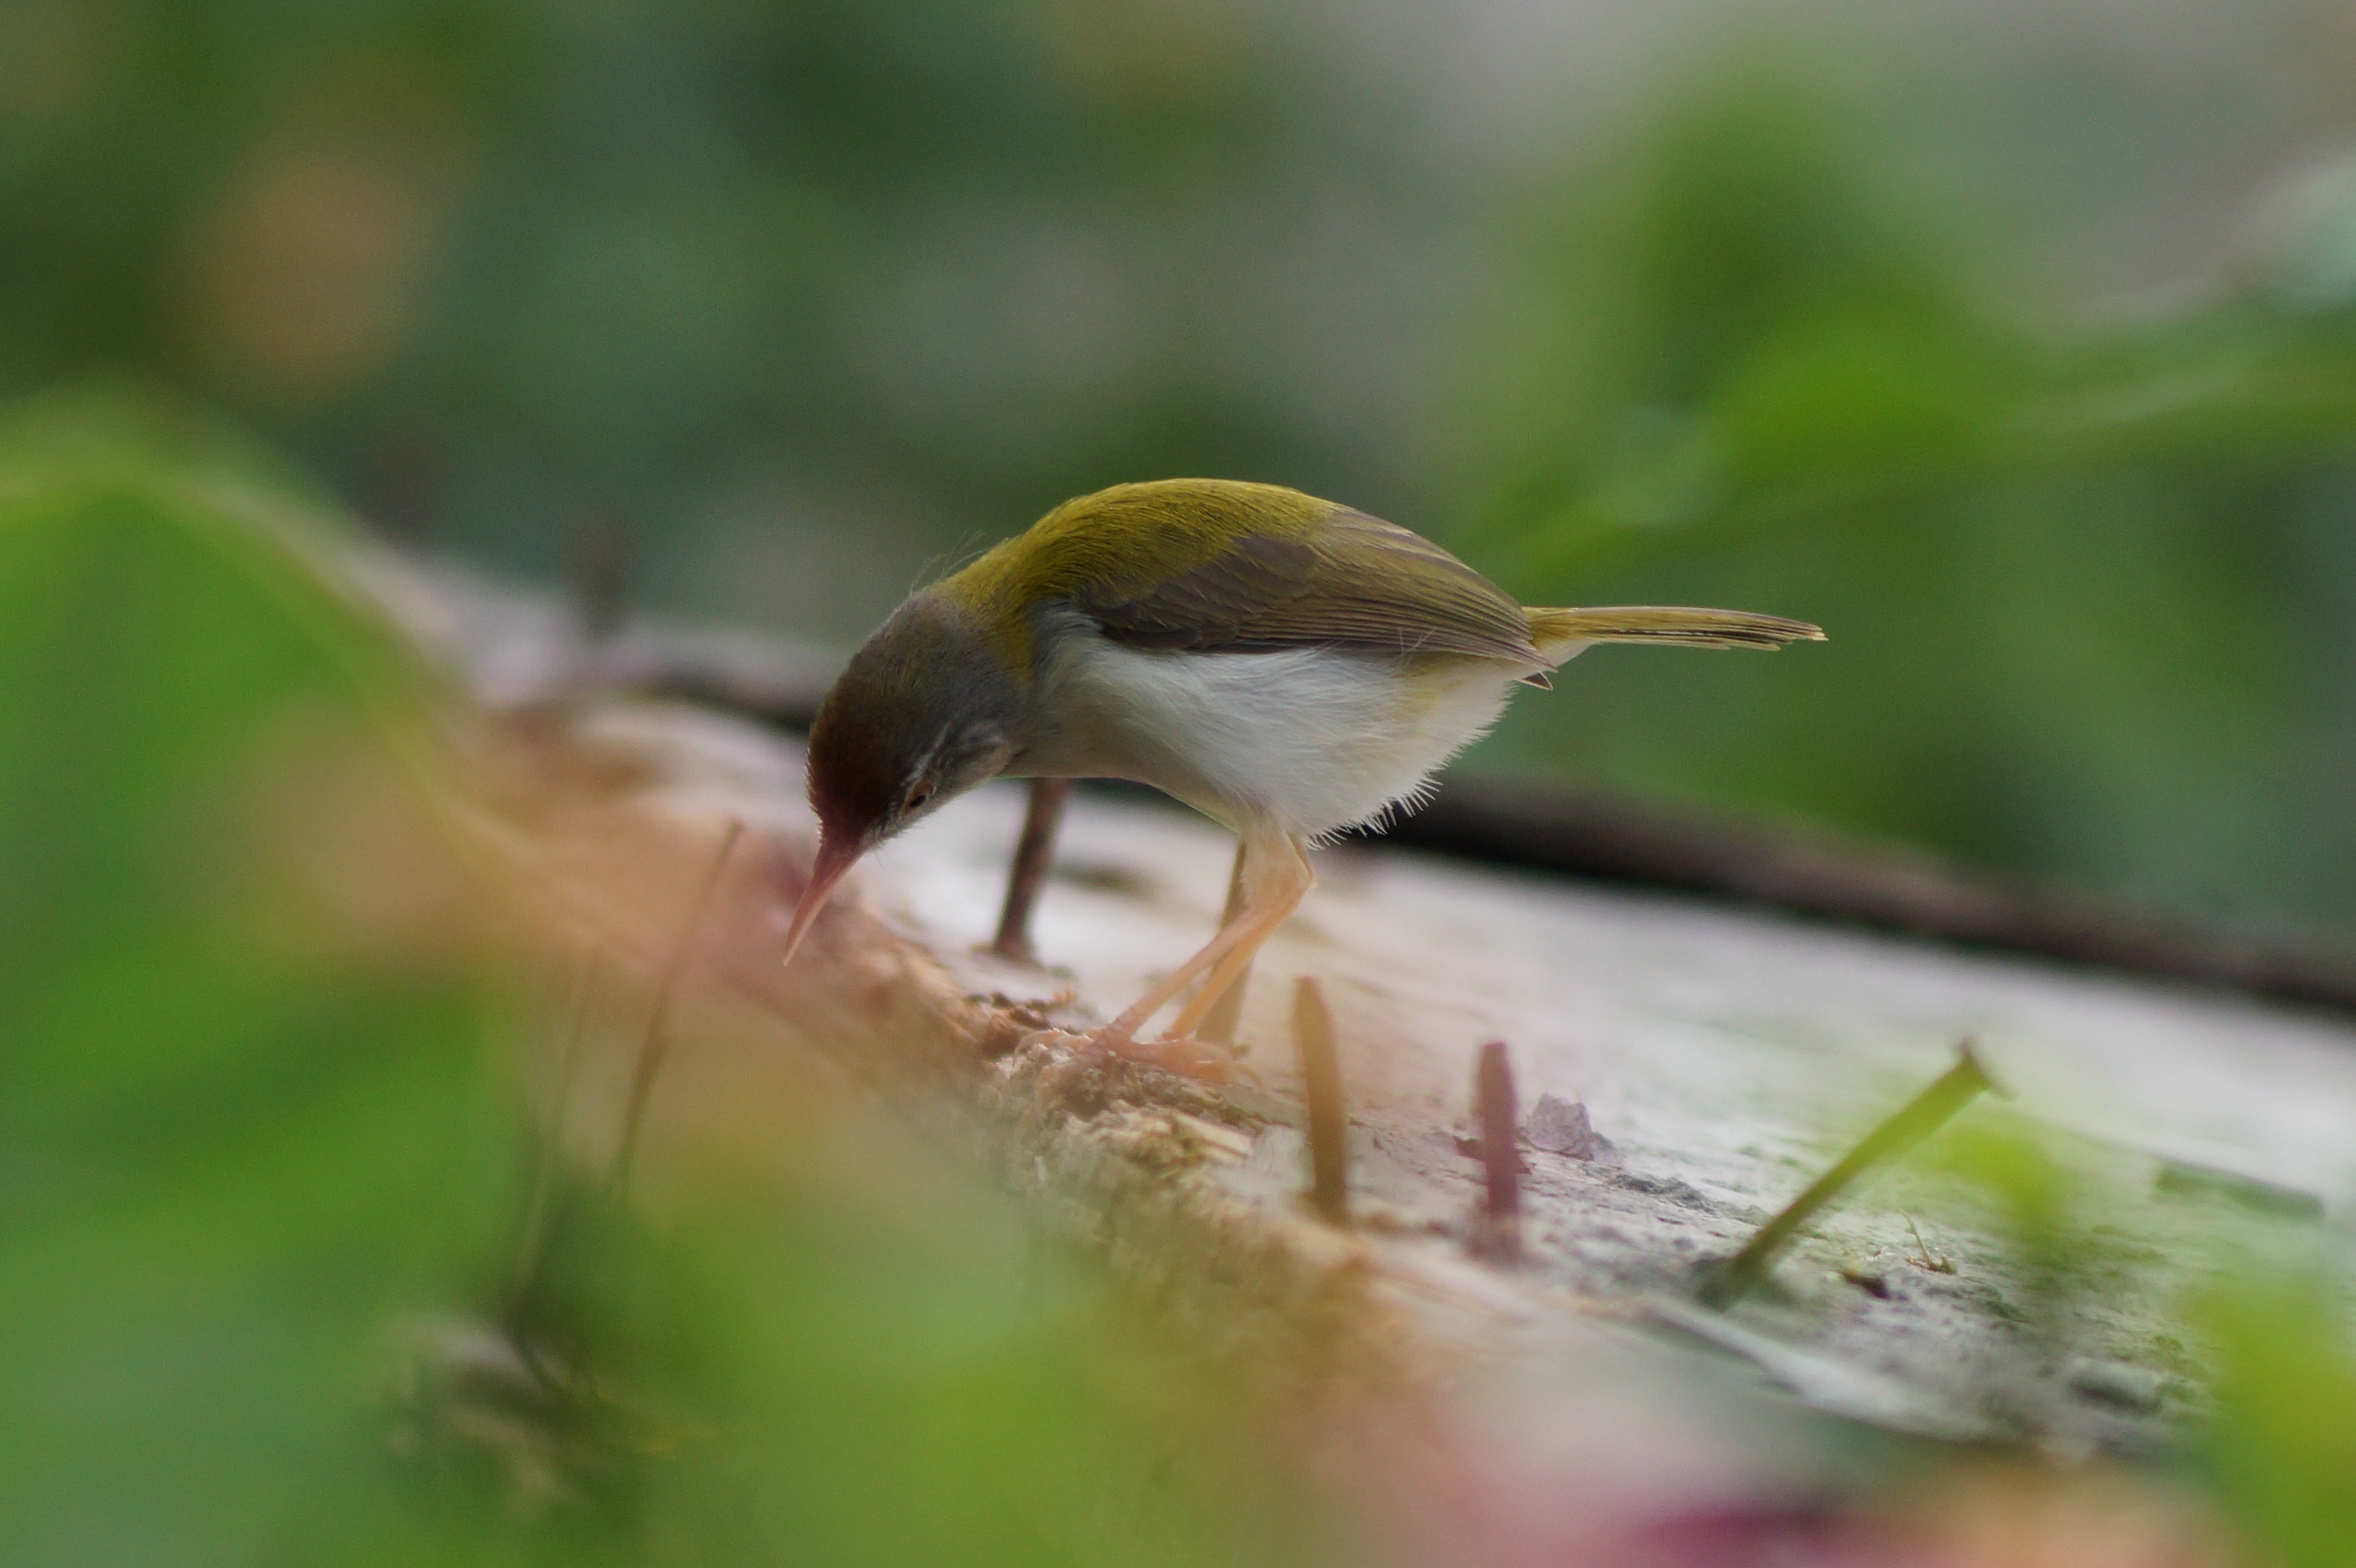
nature, branch, bird, animal, wildlife, green, beak, natural, fauna, life, close up, outdoors, vertebrate, soft, sparrow, chickadee, wren, macro photography, old world flycatcher, perching bird, emberizidae, cinclidae, nightingale